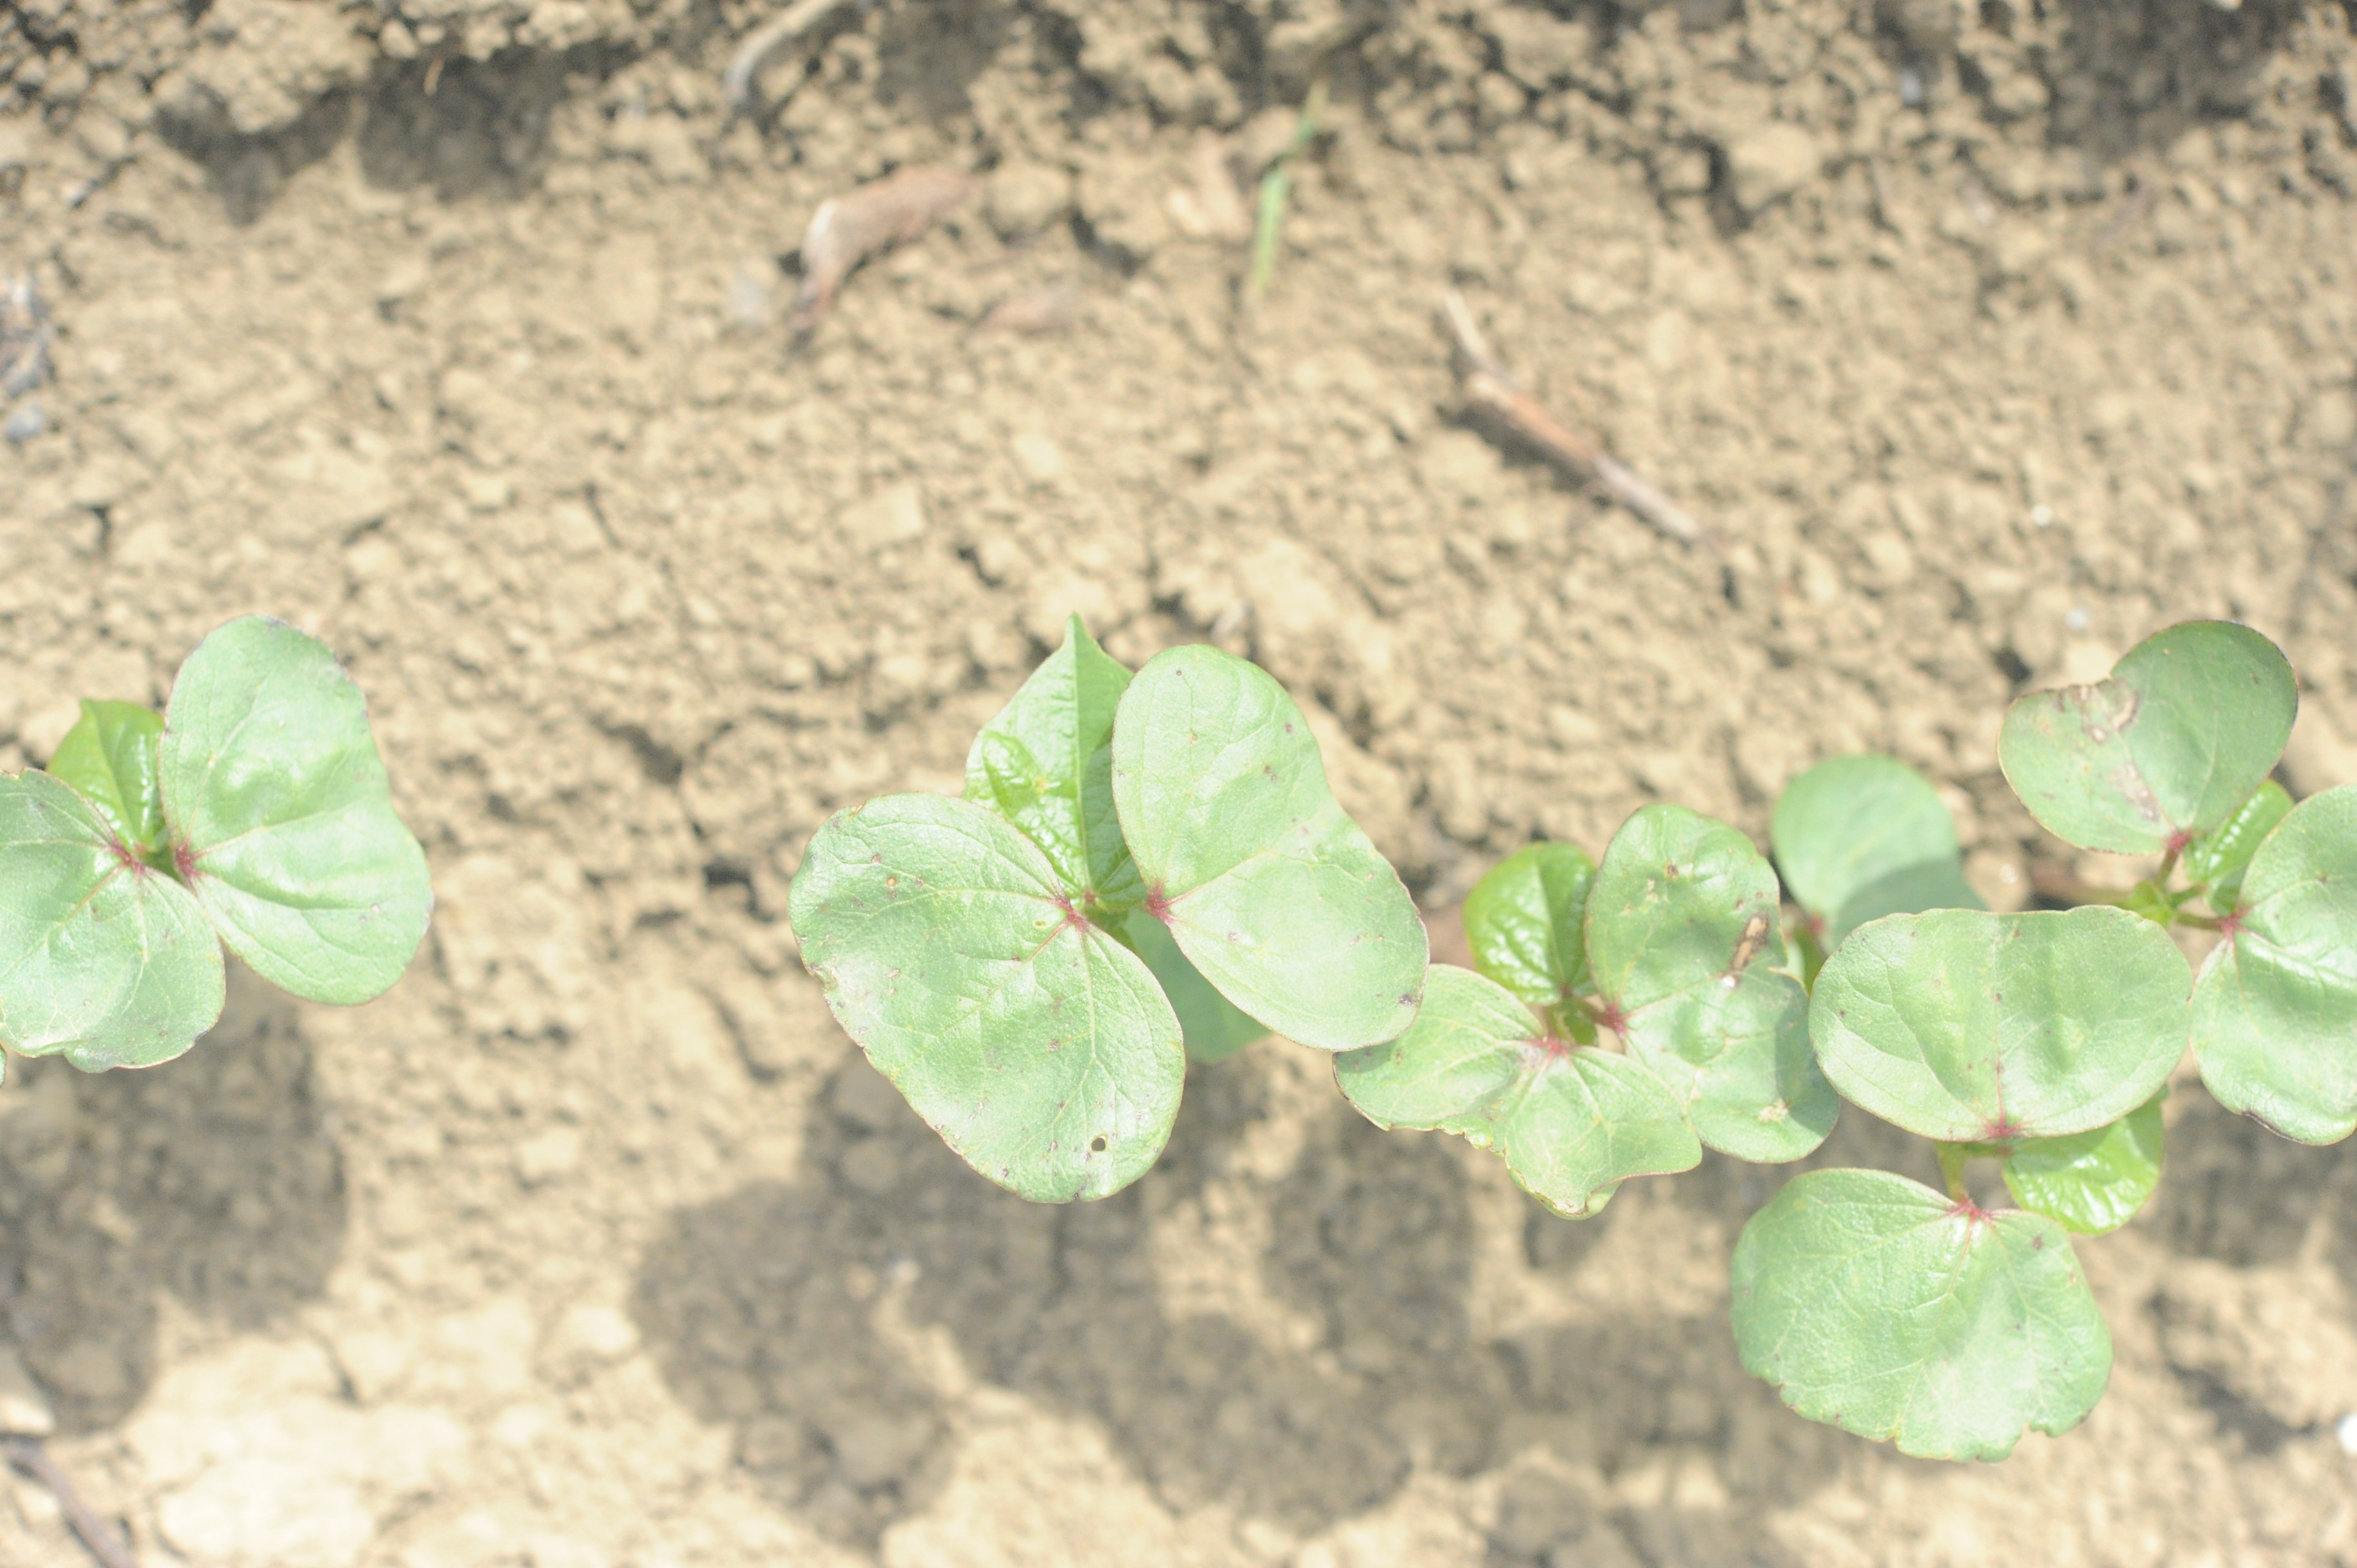
Label: cotton